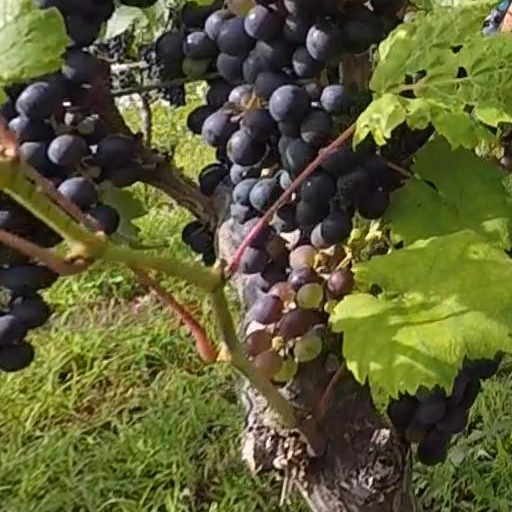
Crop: grape